Deliberative democracy

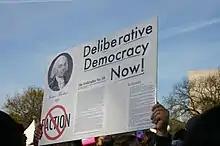
Call for the establishment of deliberative democracy seen at the Rally to Restore Sanity and/or Fear

The deliberative element of democracy was not widely studied by academics until the late 20th century. According to Professor Stephen Tierney, perhaps the earliest notable example of academic interest in the deliberative aspects of democracy occurred in John Rawls 1971 work "A Theory of Justice". Joseph M. Bessette has been credited with coining the term "deliberative democracy" in his 1980 work "Deliberative Democracy: The Majority Principle in Republican Government", and went on to elaborate and defend the notion in "The Mild Voice of Reason" (1994). In the 1990s, deliberative democracy began to attract substantial attention from political scientists. According to Professor John Dryzek, early work on deliberative democracy was part of efforts to develop a theory of democratic legitimacy. Theorists such as Carne Ross advocate deliberative democracy as a complete alternative to representative democracy. The more common view, held by contributors such as James Fishkin, is that direct deliberative democracy can be complementary to traditional representative democracy. Others contributing to the notion of deliberative democracy include Carlos Nino, Jon Elster, Roberto Gargarella, John Gastil, Jürgen Habermas, David Held, Joshua Cohen, Amy Gutmann, Noëlle McAfee, Rense Bos, Jane Mansbridge, Jose Luis Marti, Dennis Thompson, Benny Hjern, Hal Koch, Seyla Benhabib, Ethan Leib, Charles Sabel, Jeffrey K. Tulis, David Estlund, Mariah Zeisberg, Jeffrey L. McNairn, Iris Marion Young, Robert B. Talisse, and Hélène Landemore.